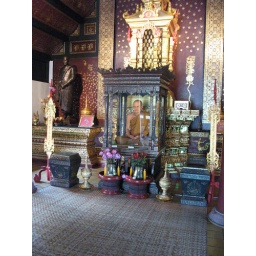
Notice the &amp;quot;venerable Acharn Mun Bhuridarto, the supreme mentor of forest monks&amp;quot; in wax, in the glass case.